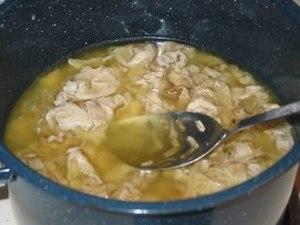
Les chitterlings est un plat élaboré à partir de l'intestin grêle du porc, plus rarement d'autres animaux, consommé aux États-Unis, même si des préparations proches existent dans de nombreux autres pays.